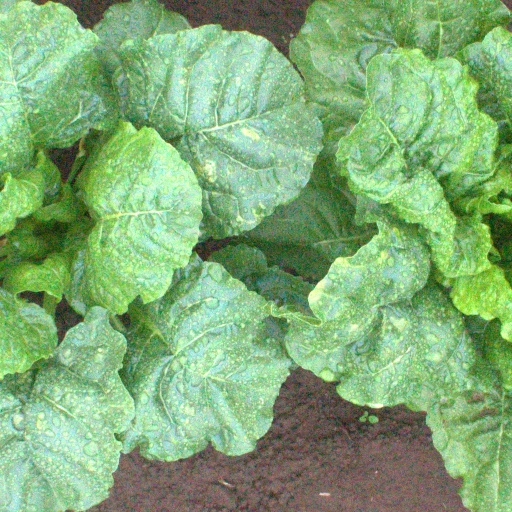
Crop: sugar beet